Auguste Prévot-Valéri

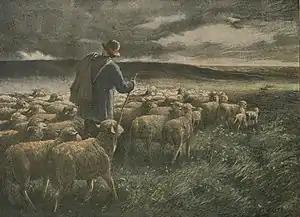
"Fuyant l'orage" (Fleeing the Storm), exhibited at the Paris Salon of 1906 and reproduced in the Sunday supplement of "Le Petit Journal", which wrote: "Under the low sky, laden with heavy storm clouds, the shepherd presses his flock towards the stable. The work is striking, imbued with both realism and poetry, and enjoyed at the last Salon the greatest success.…The paintings of M. Prévôt-Valéri are particularly appreciated by art-lovers, because they always reflect harmonious effects and deep feelings."

1890 saw the birth of his son André, who, under the tutelage of his father and sharing the same studio, would also become a landscape painter of note, though in a style strikingly different from that of his father. (André also took instruction from Marcel Baschet, Henri Royer, and Louis-Marie Désiré-Lucas.)